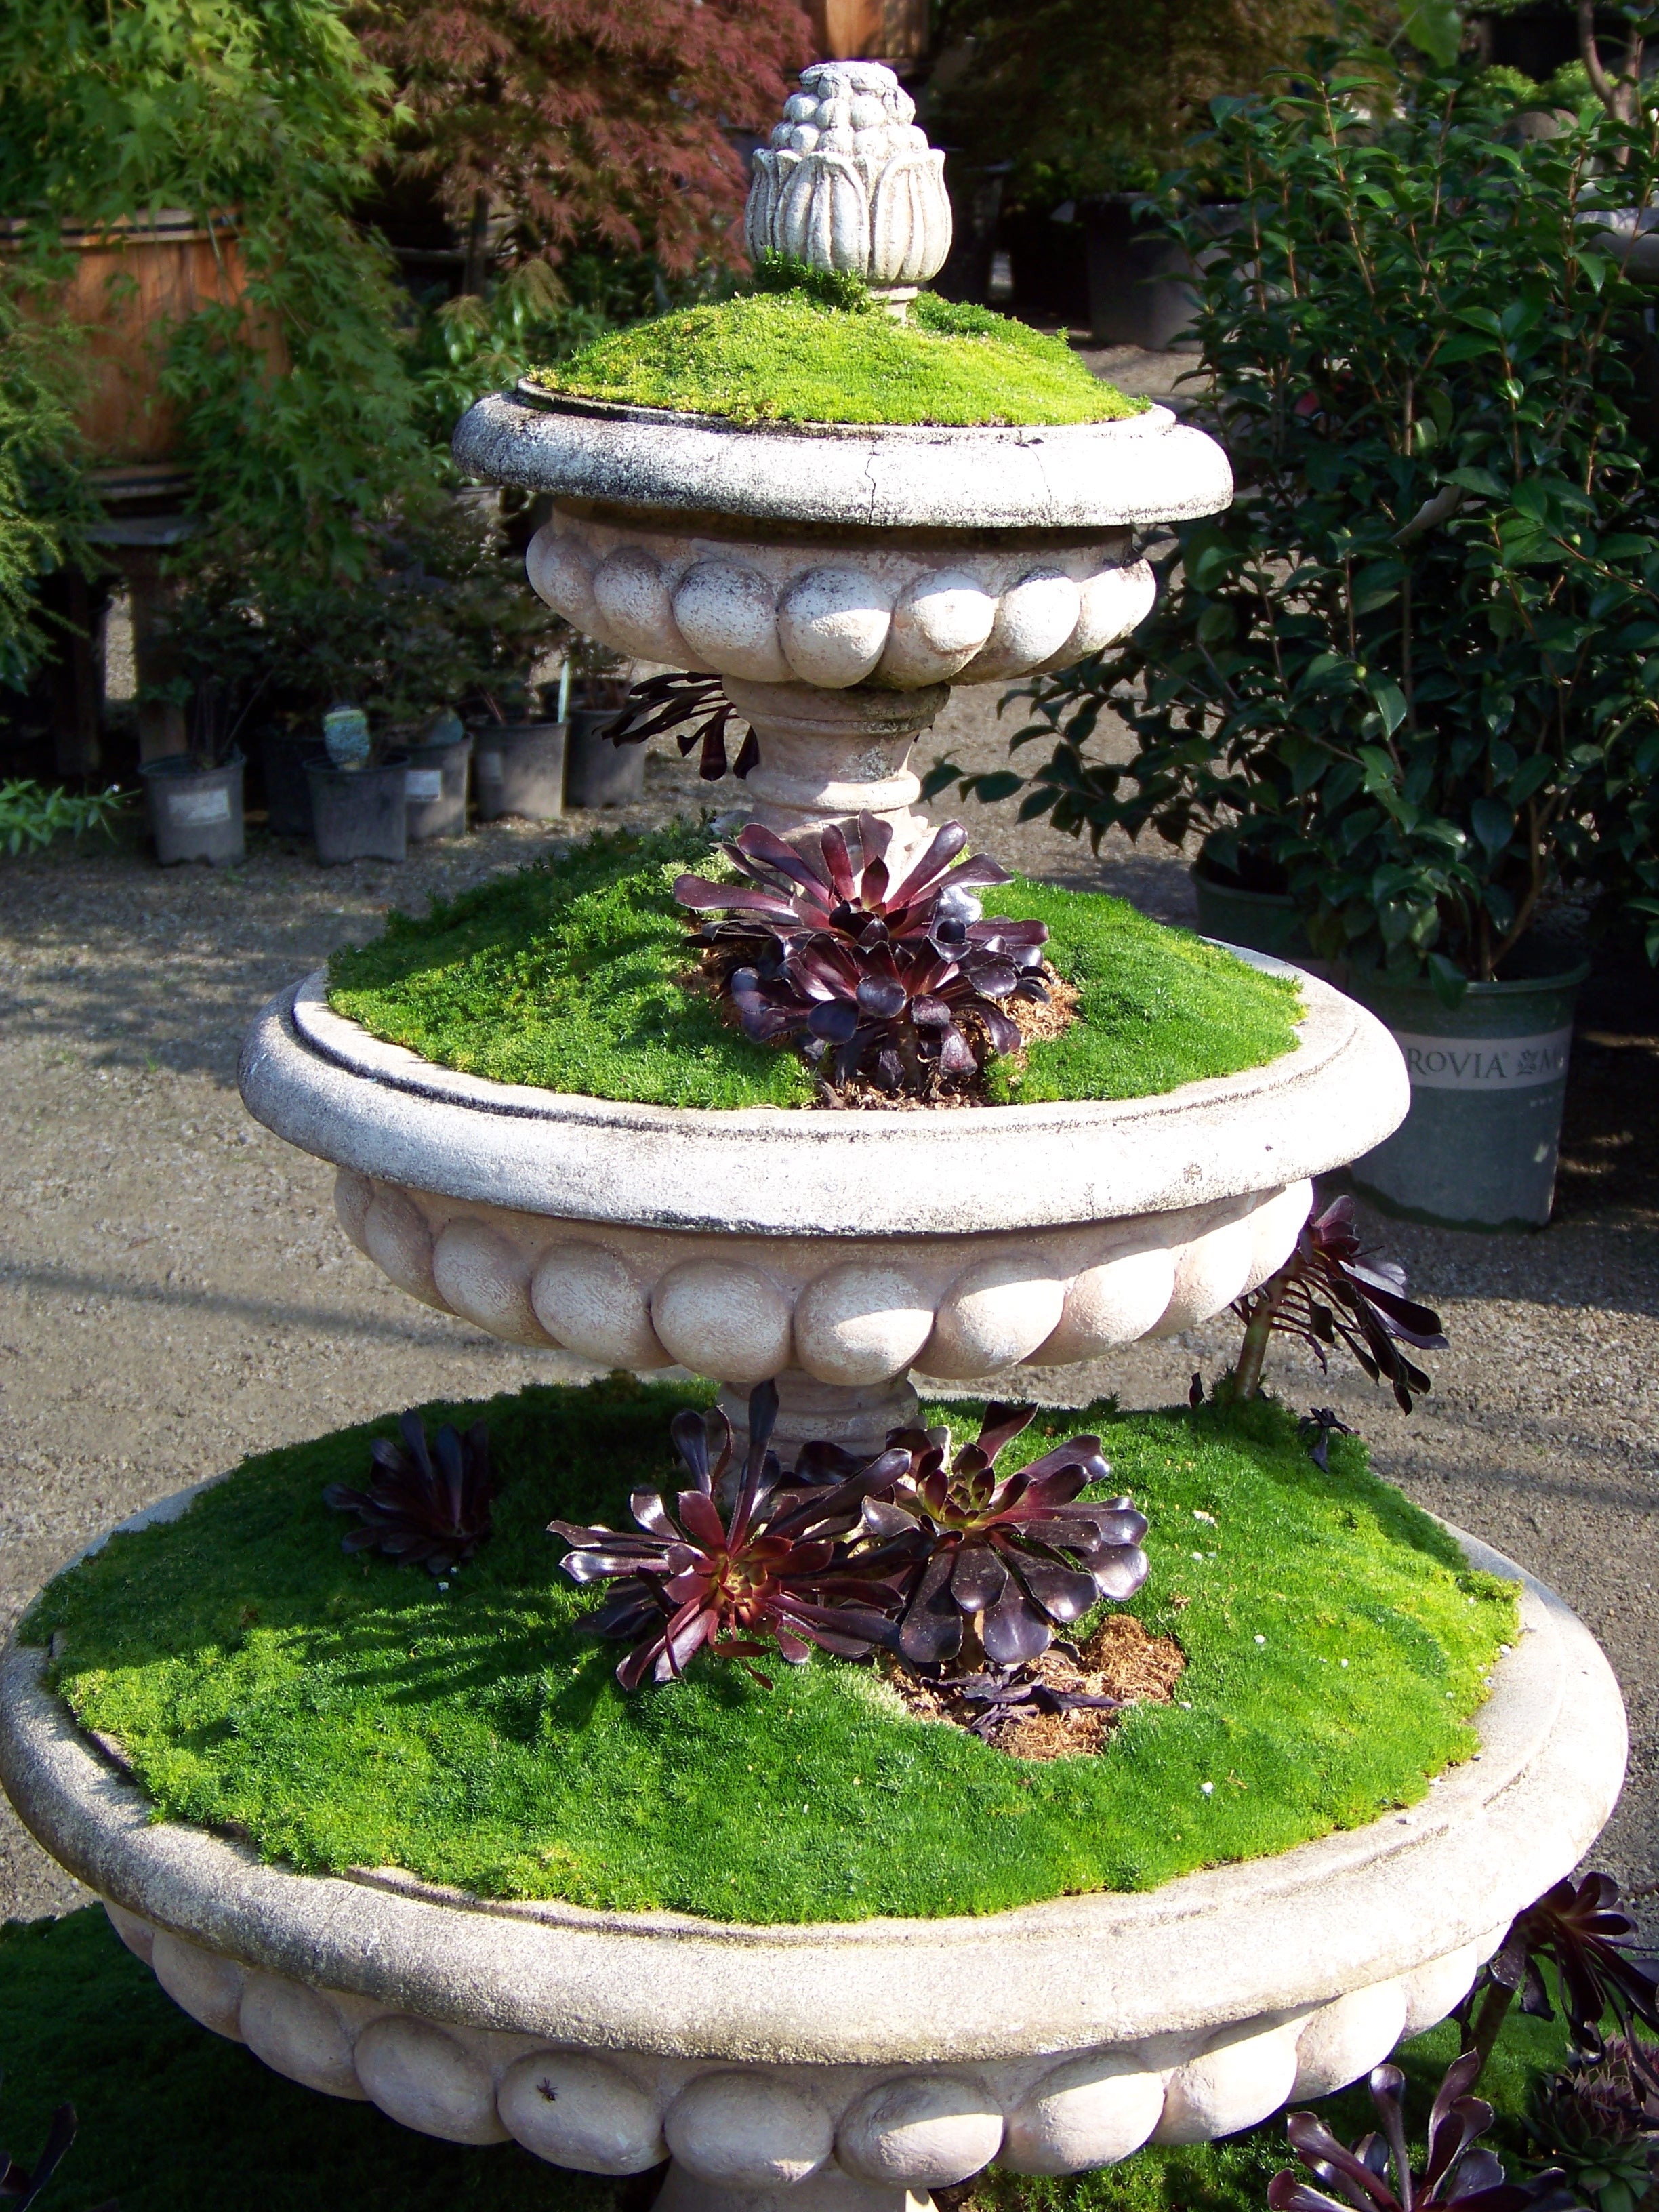
plant, flower, pond, decoration, backyard, botany, garden, pottery, plants, potted, landscaping, container, decorative, fountain, yard, water feature, three tier